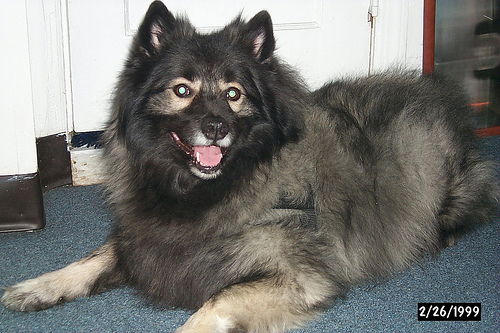
Animal: dog
Breed: keeshond